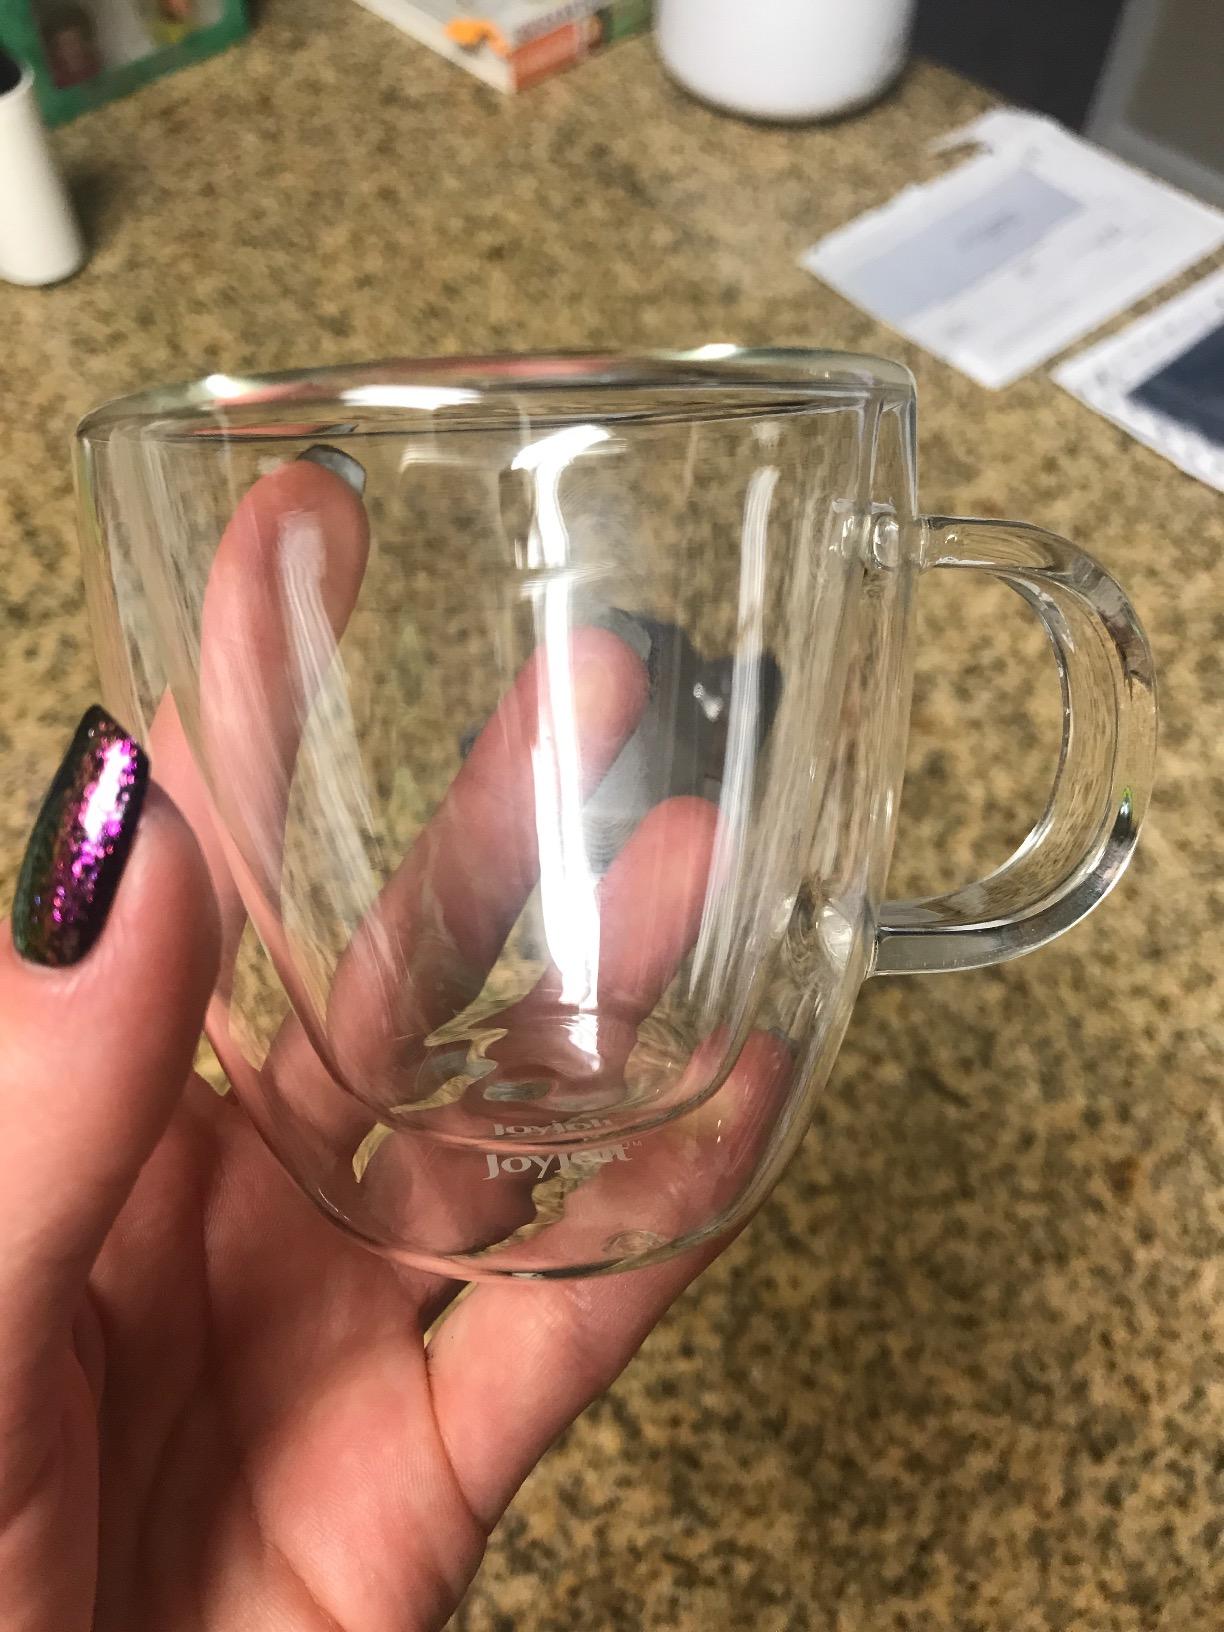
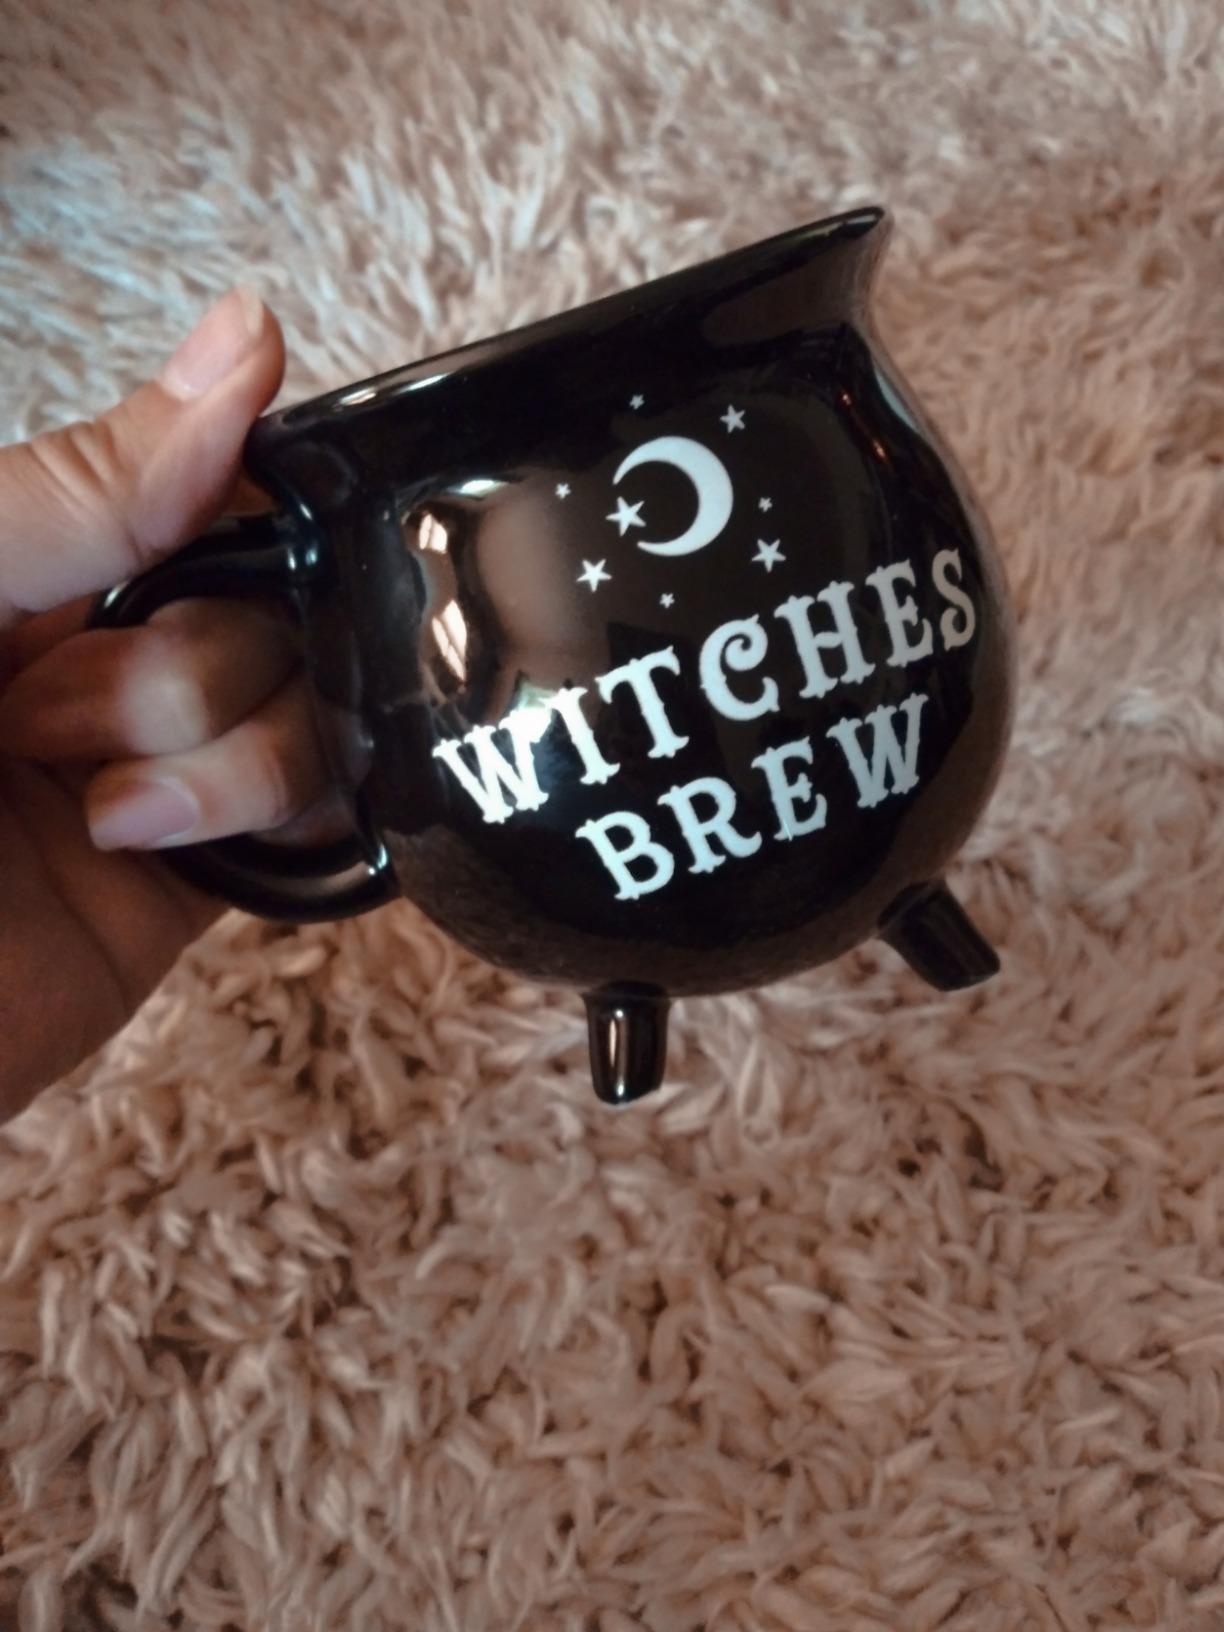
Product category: items_mug
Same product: no